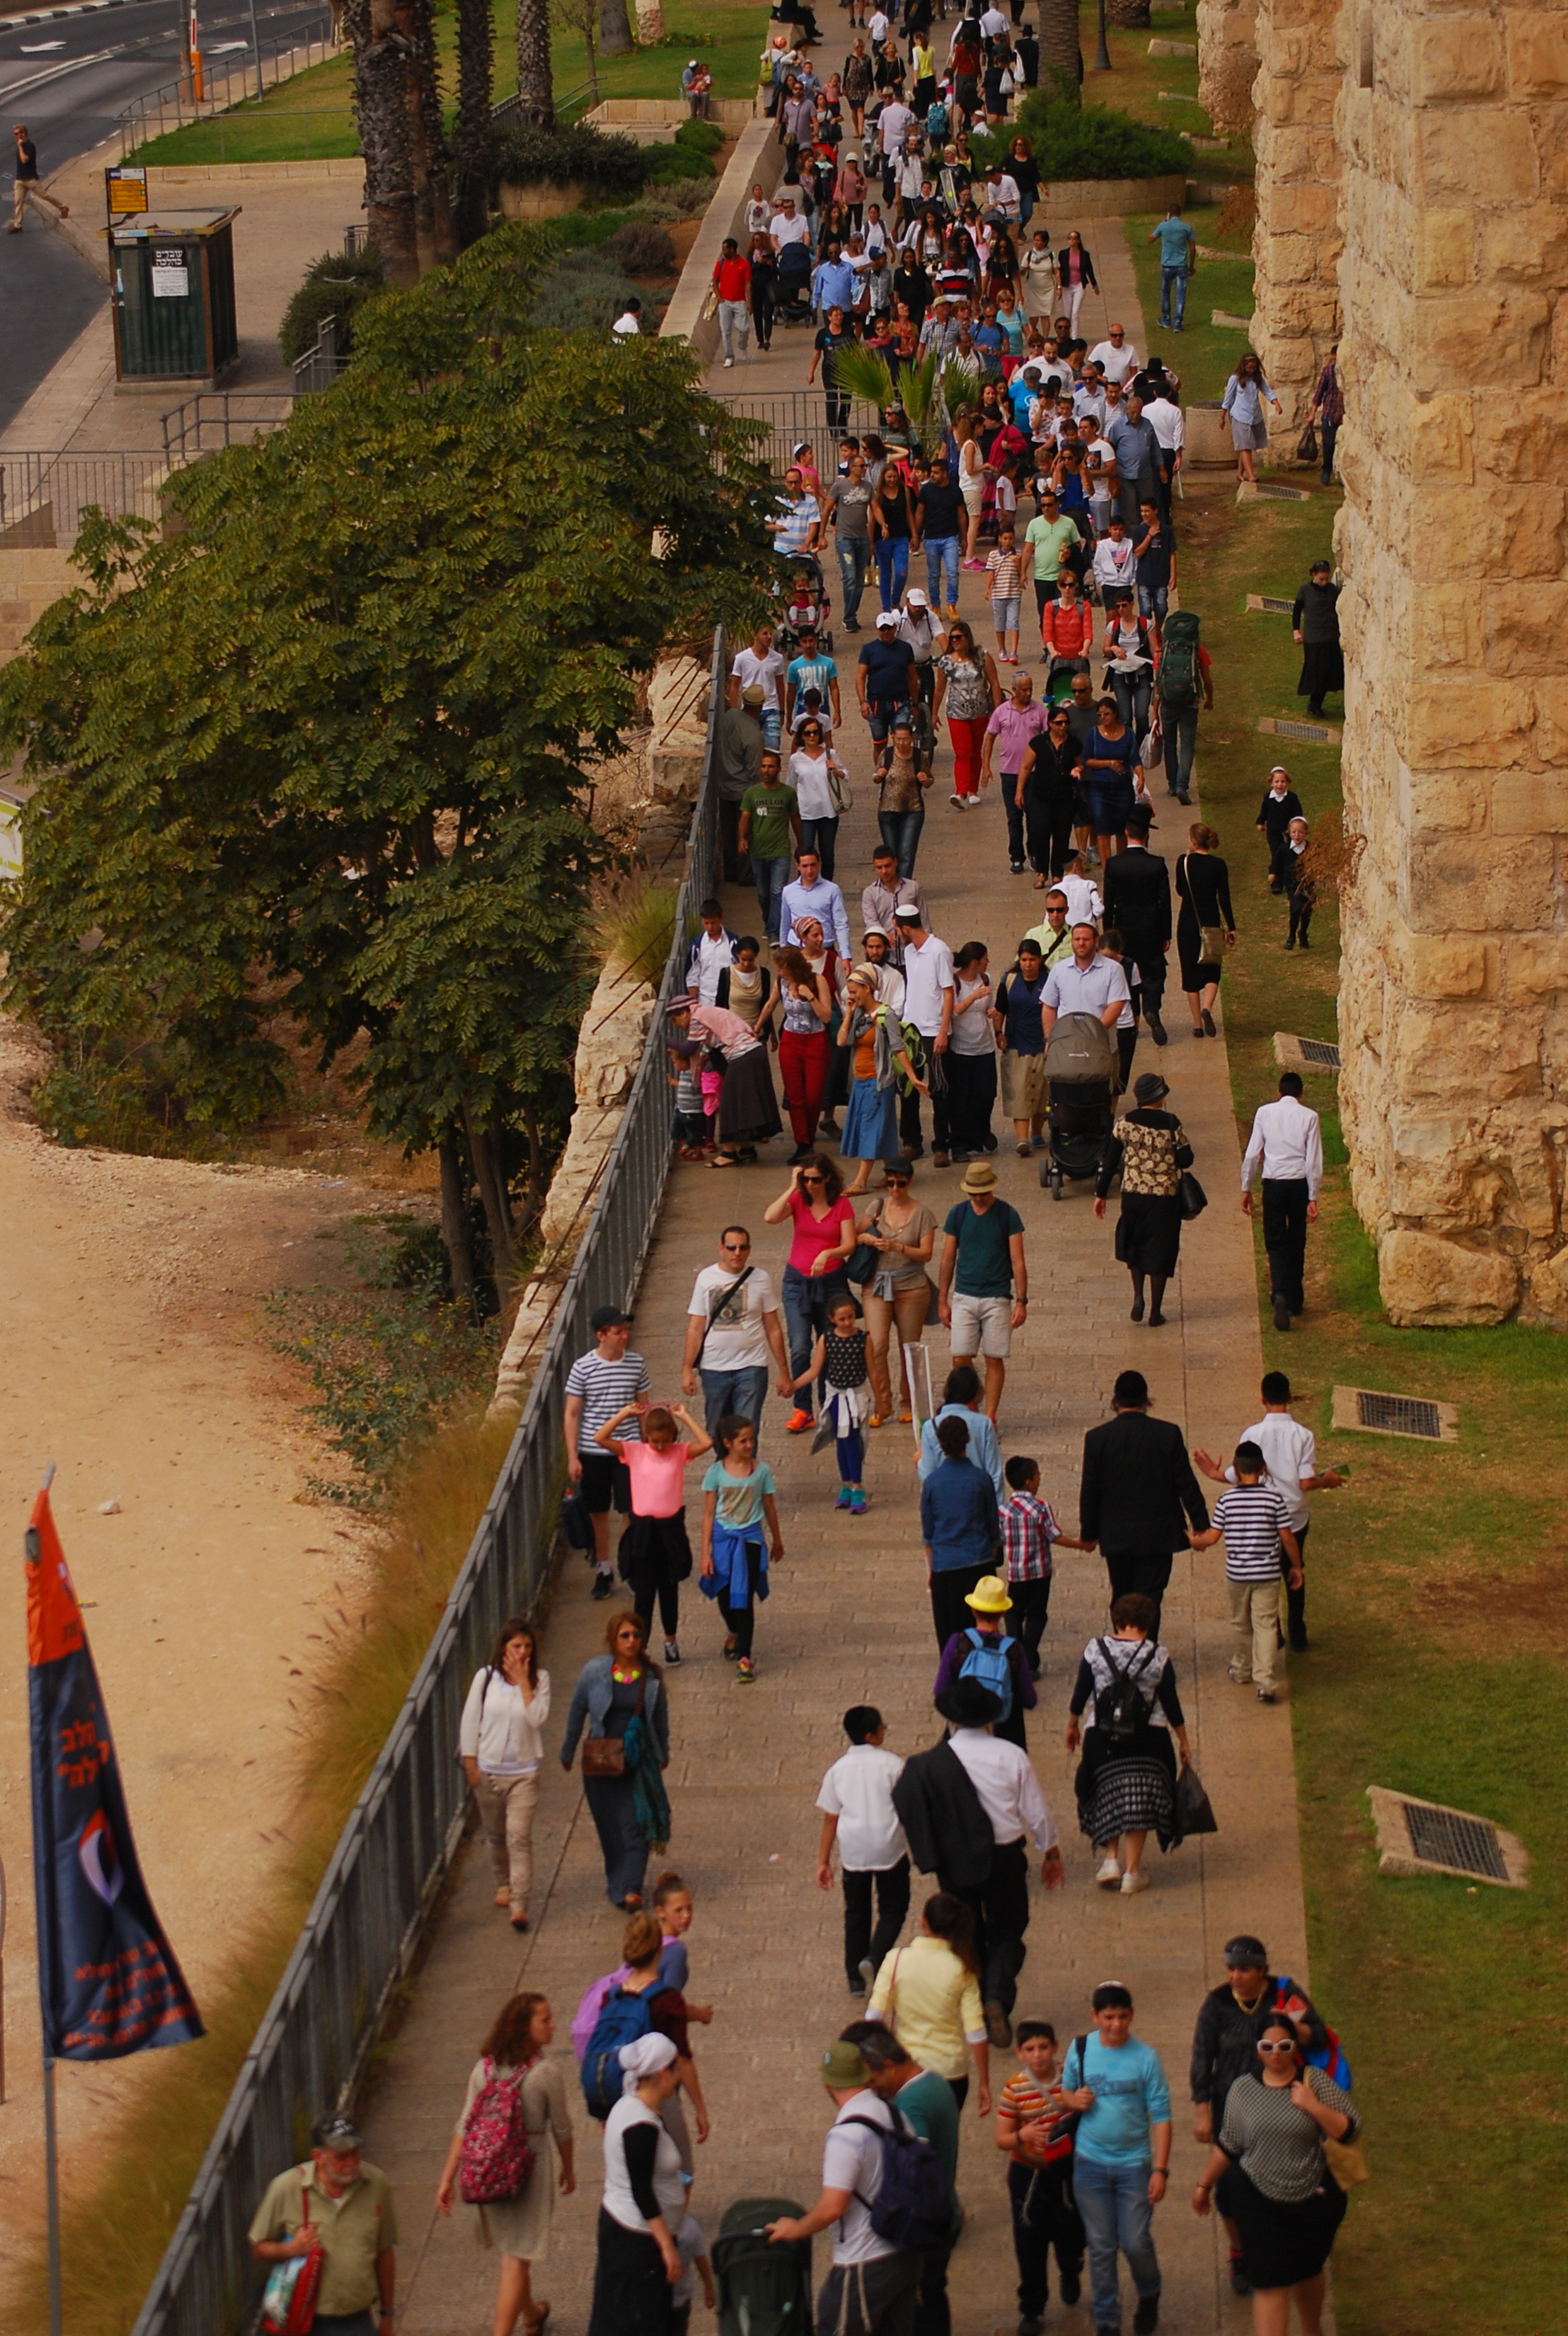
nature, people, crowd, community, tourism, leisure, fun, recreation, tree, architecture, event, pedestrian, travel